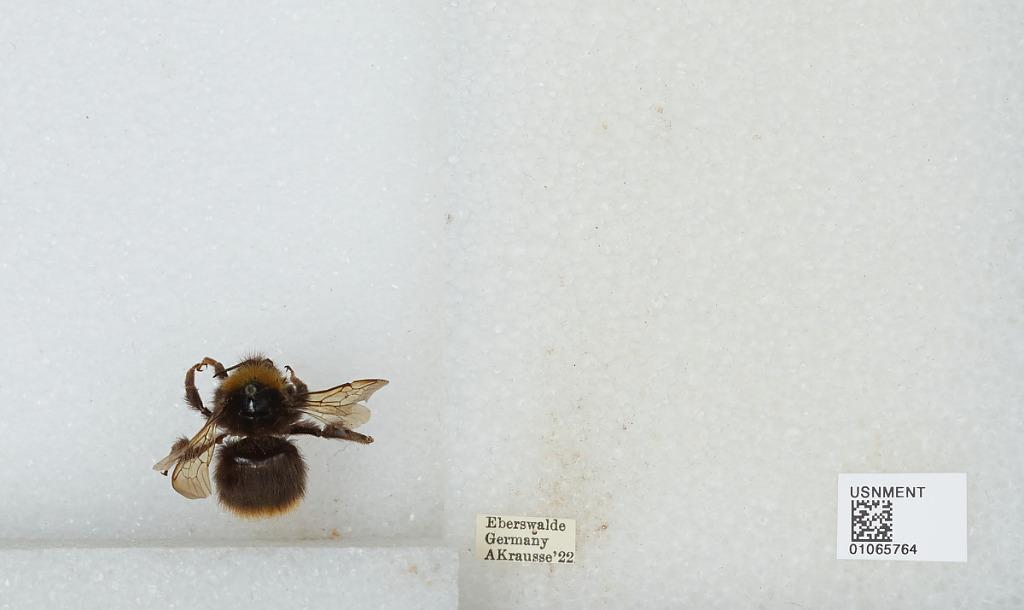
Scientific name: Bombus sp.
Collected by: A. Krausse
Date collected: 1922--
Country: Germany
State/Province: Brandenburg
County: Barnim
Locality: Eberswalde
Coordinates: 52.8356, 13.8182